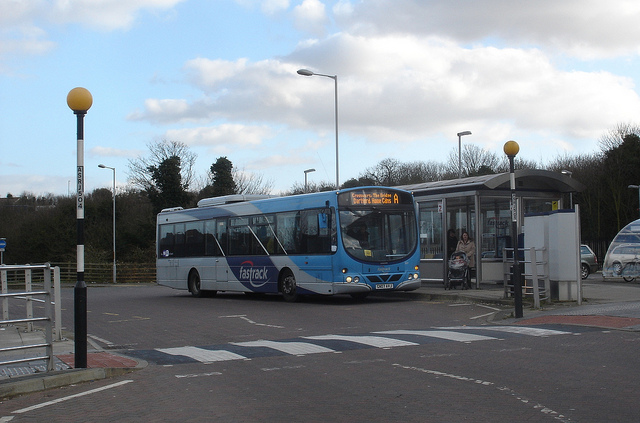
There's someone waiting for the bus at the bus stop.

A bus pulls up to a bus stop while people wait for it.

A blue and white bus driving down a street.

A bus approaching the bus stop to pick up passengers.

Blue and white passenger bus parked at a stop.